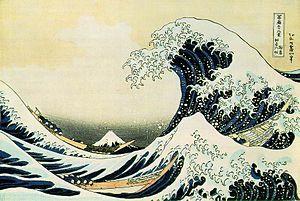
Image modifiée provenant de La grande vague de Kanagawa (神奈川沖浪裏, Kanagawa-oki nami-ura) de Katsushika Hokusai
La Grande Vague de Kanagawa, plus connue sous le nom de La Vague, est une célèbre estampe japonaise du peintre japonais spécialiste de l'ukiyo-e, Hokusai, publiée en 1830 ou en 1831 pendant l'époque d'Edo.